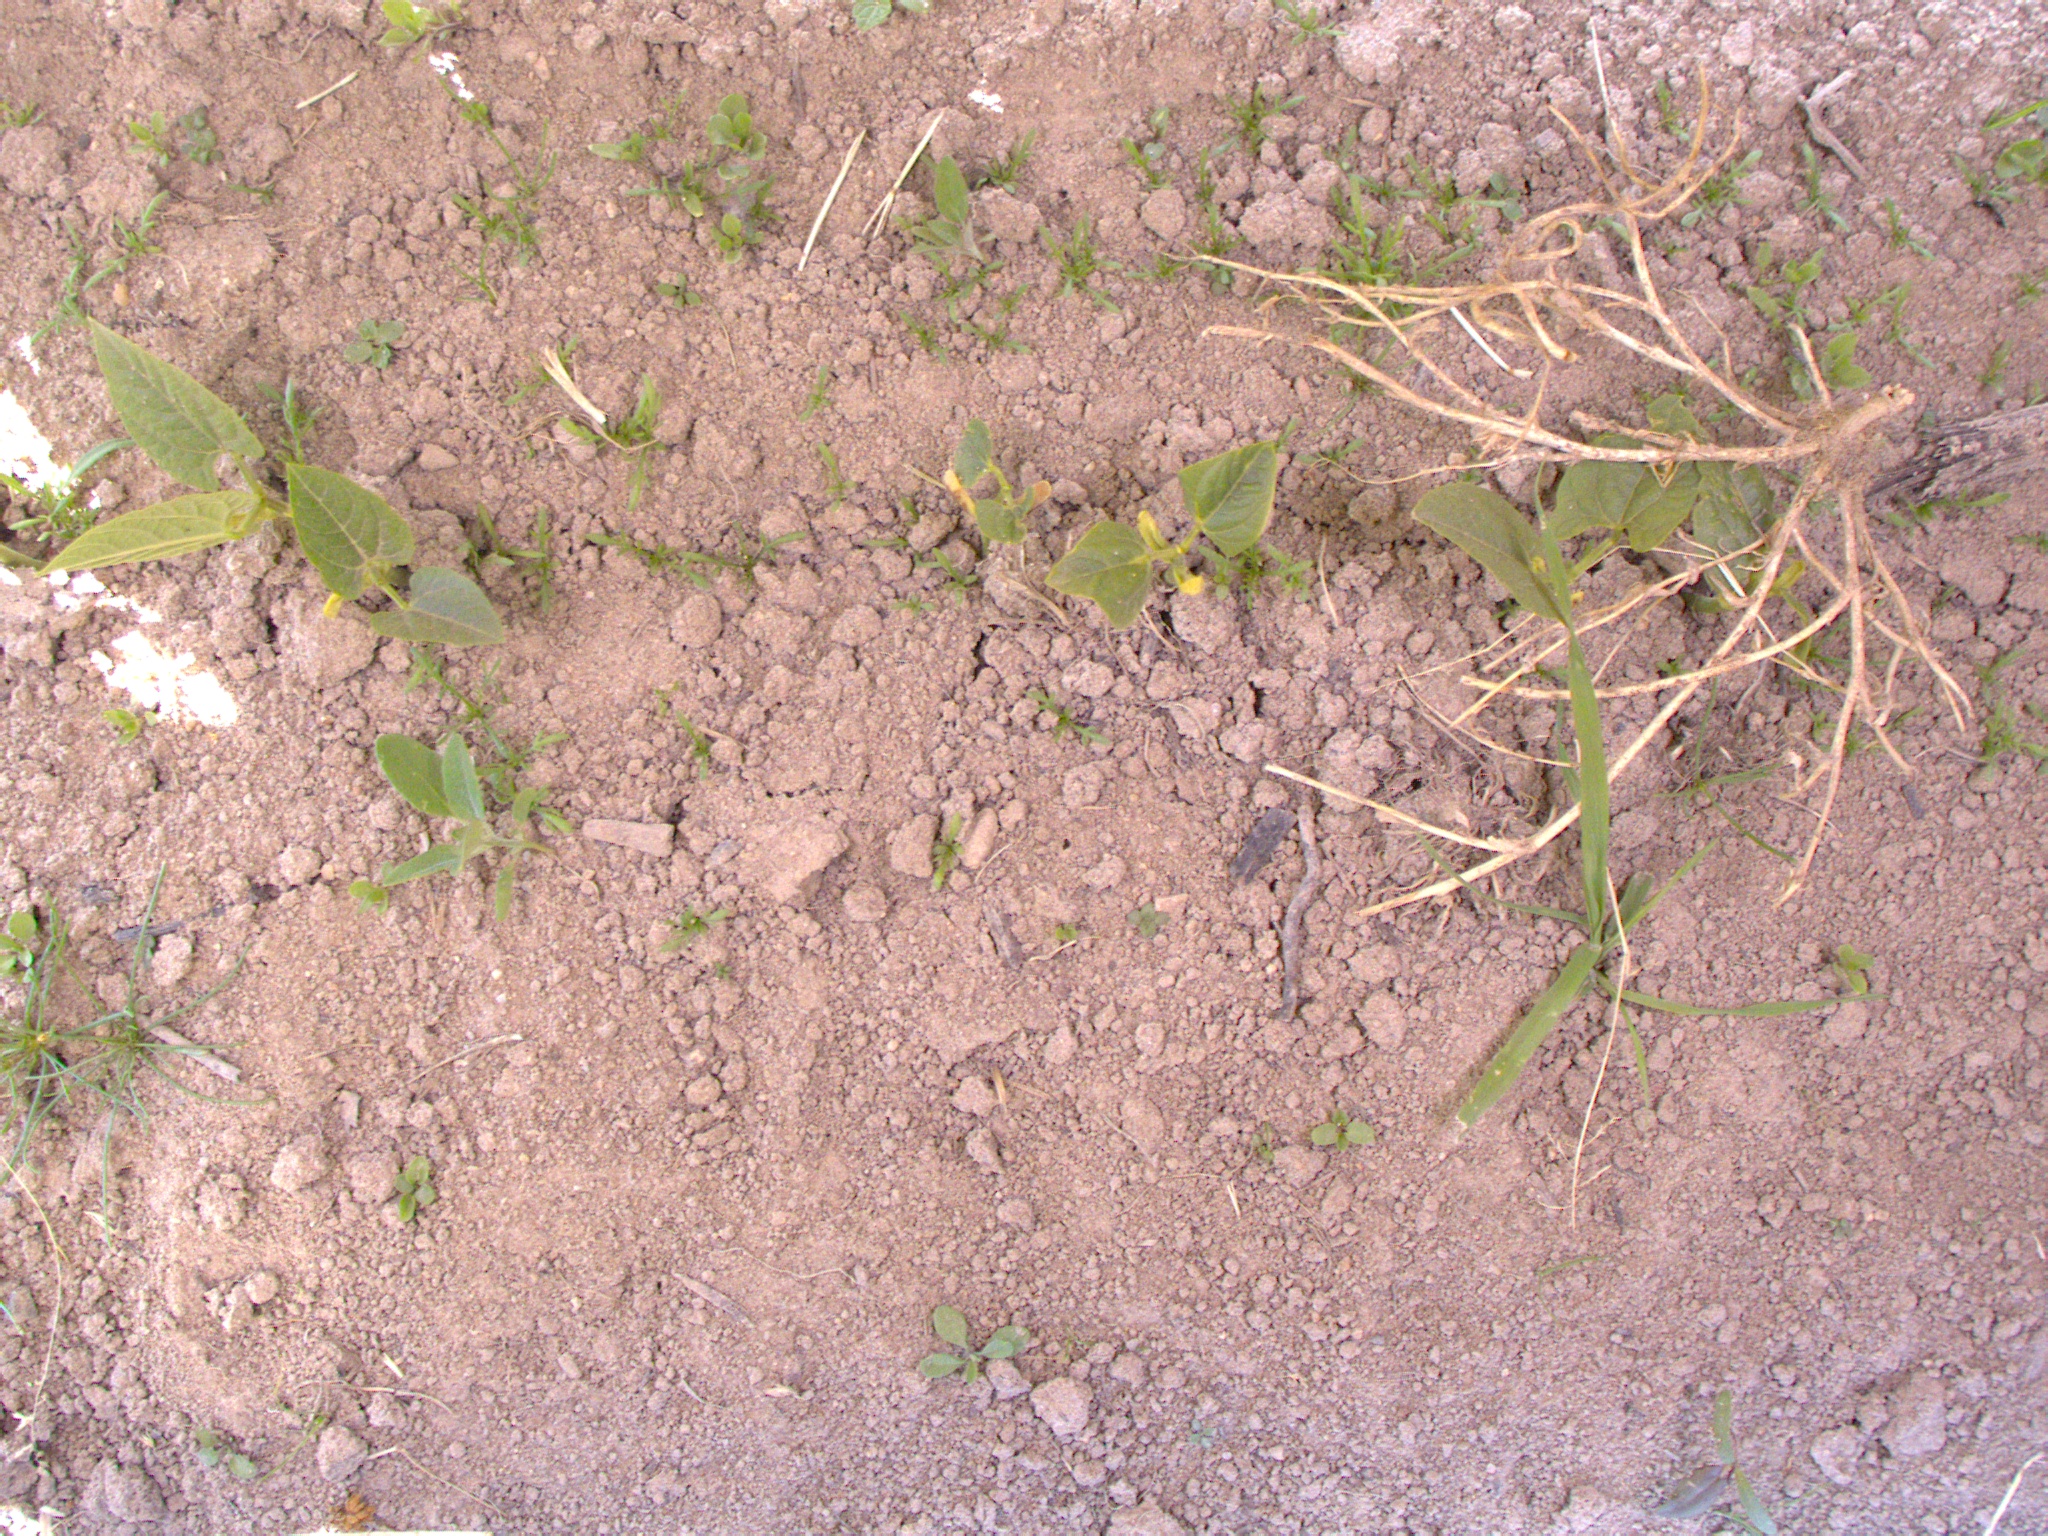
Crop: bean
Objects: bean, bean, bean, bean, stem_bean, stem_bean, stem_bean, stem_bean, stem_bean, stem_bean